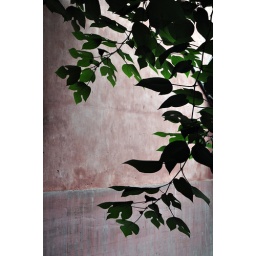
Tree beside red wall in Beijing.